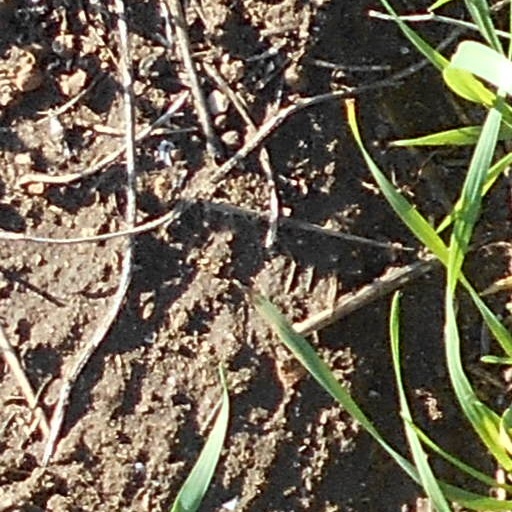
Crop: wheat